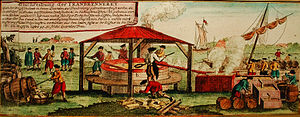
Tran
Et tranbrænderi
Tran er fedtstof udvundet af hvaler eller andre havdyr. Tran har været brugt som brændstof i lamper, og fra slutningen af 1600-tallet i den første gadebelysning i Danmark. Omkring Gamborg Fjord på Vestfyn var der en omfattgende jagt på marsvin organiseret af et priviligeret laug i Middelfart, hvis historie går tilbage til 1593, og der var et trankogeri i Skovgade i Middelfart.